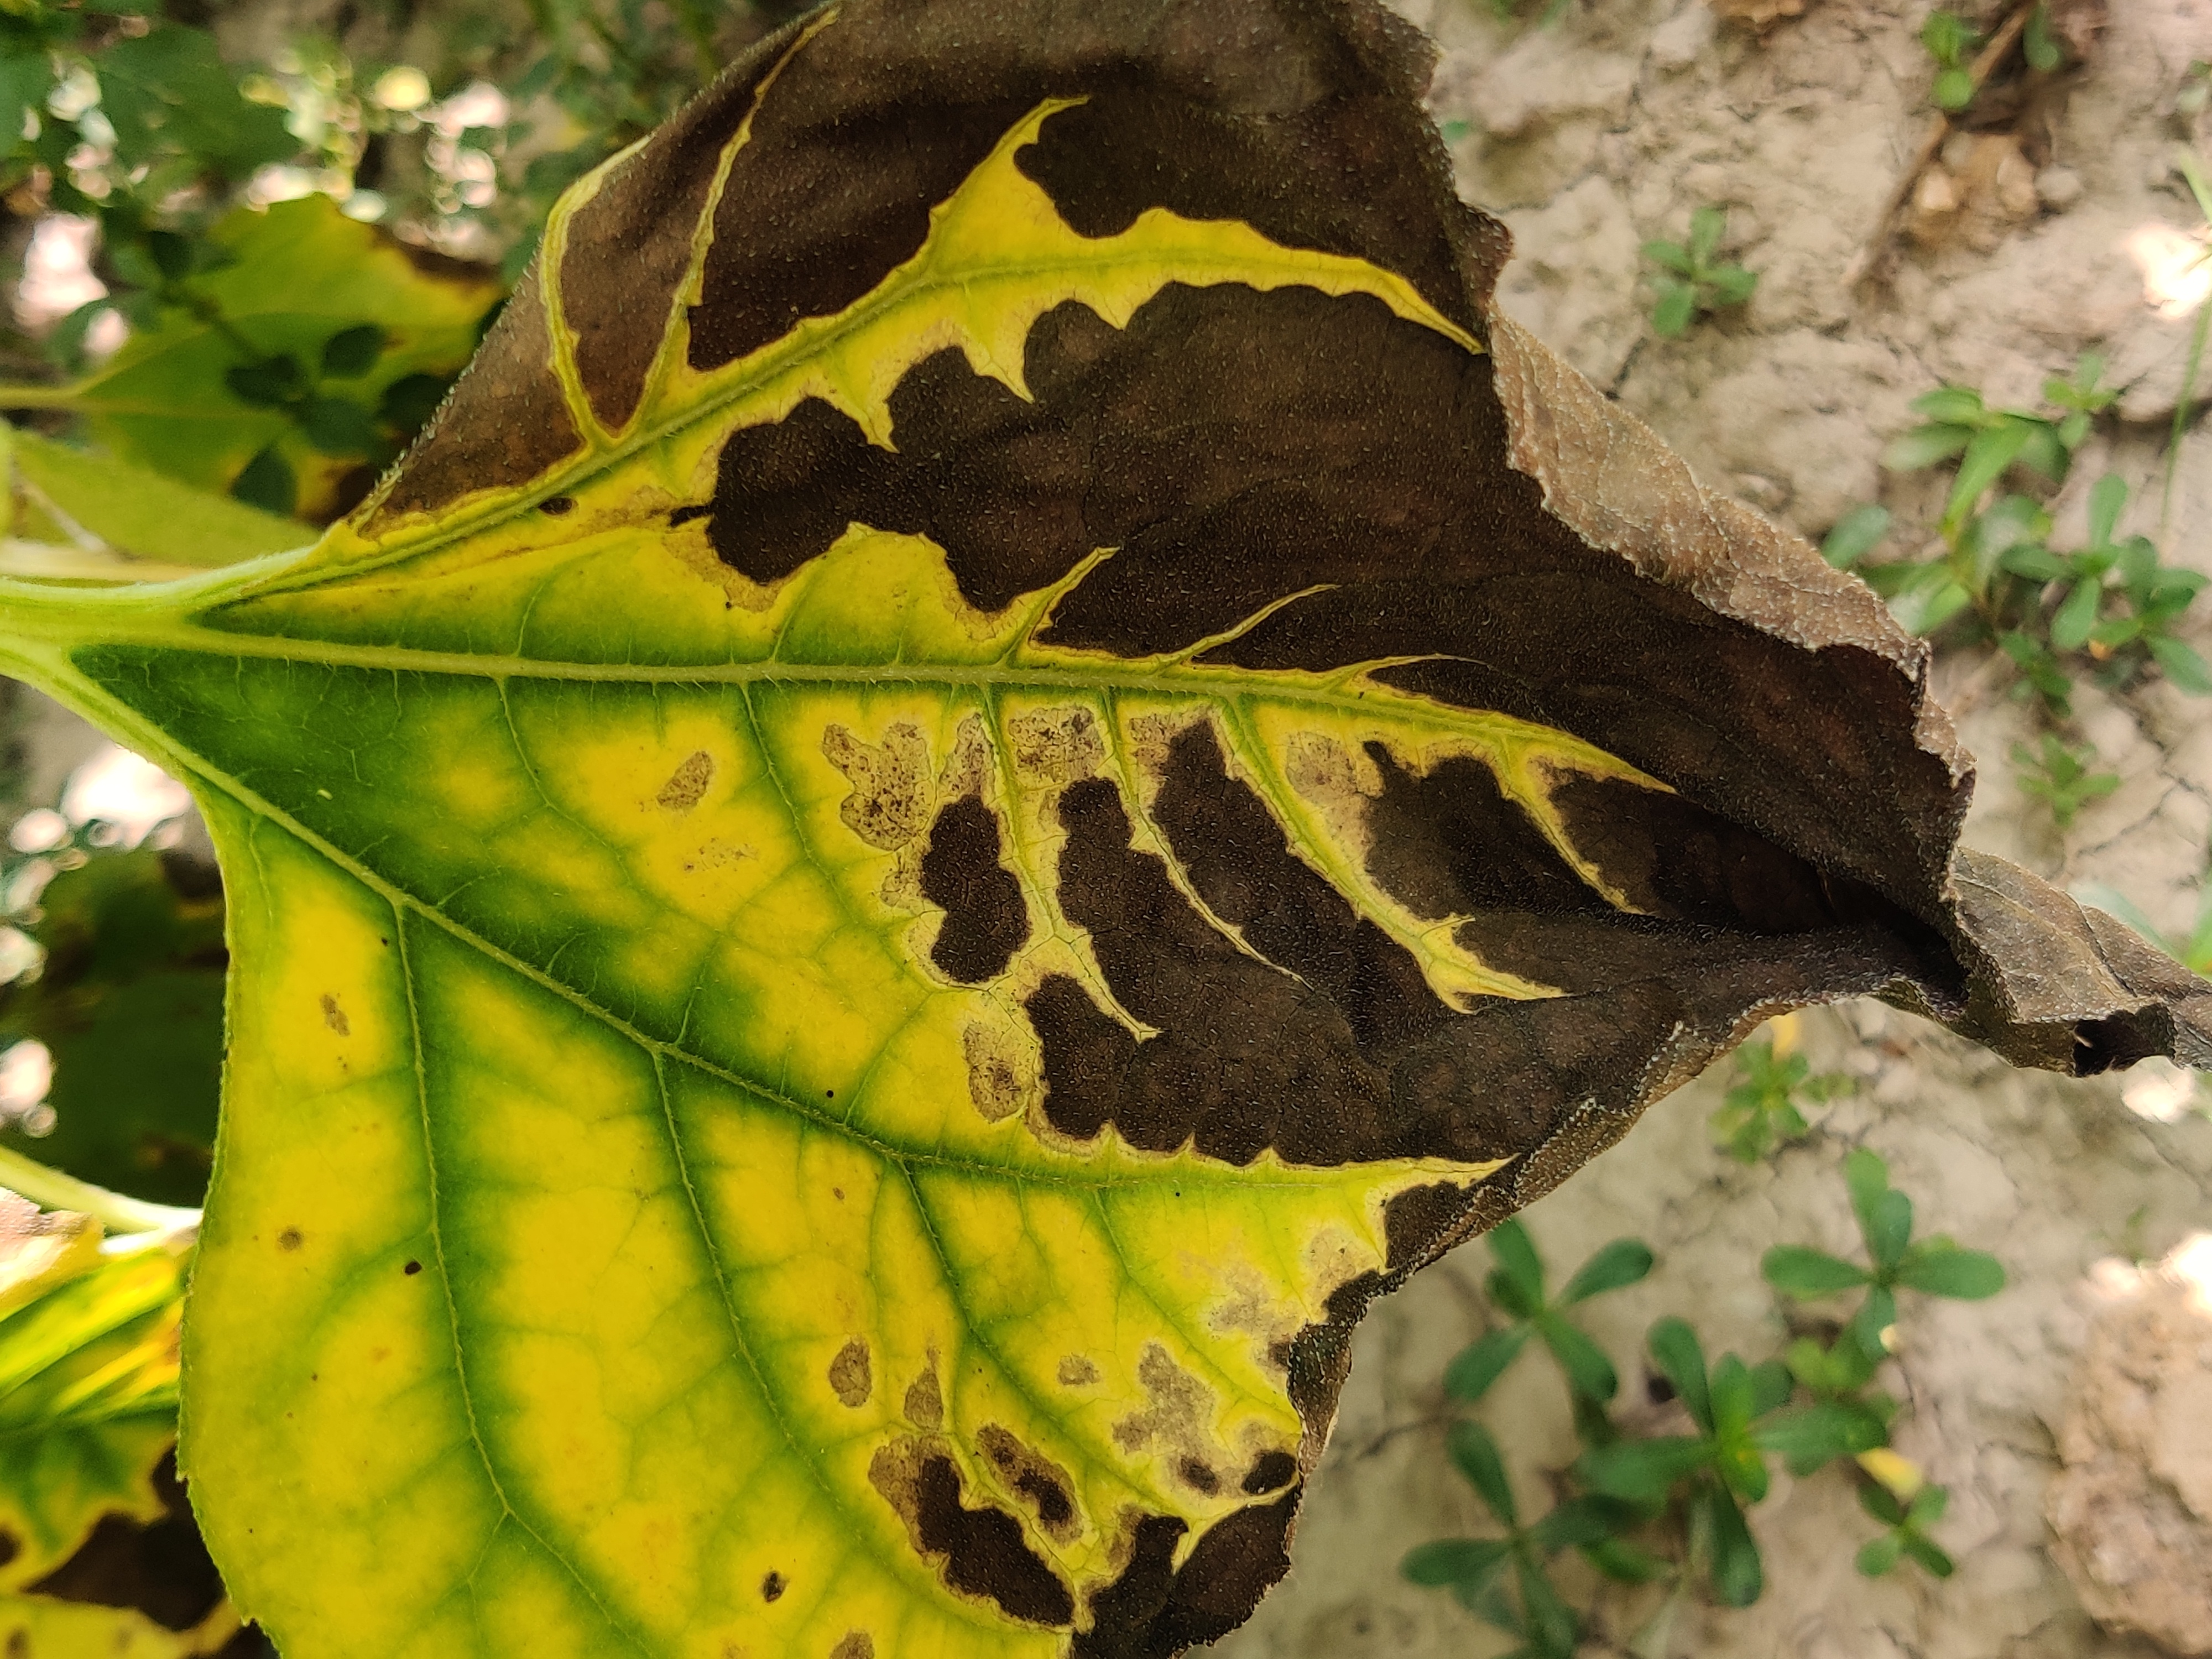
Label: Leaf_scars